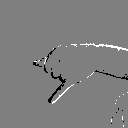
ASL letter: j